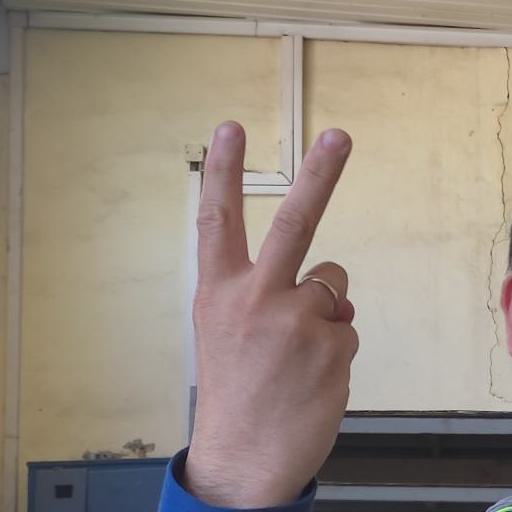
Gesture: peace_inverted